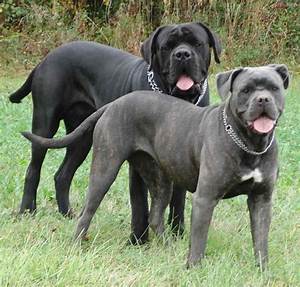
Label: dog